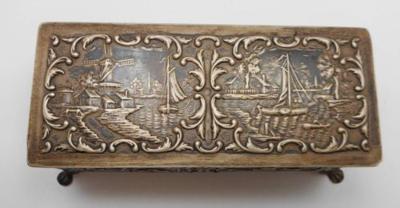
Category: table